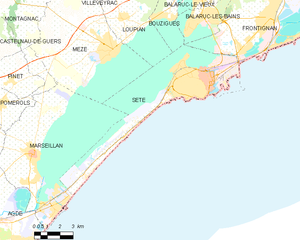
Carte de la commune française de code INSEE 34301 - Sète
Sète — écrit Cette jusqu'en 1927 — est une commune française située dans le département de l'Hérault en région Occitanie. Elle appartient à la communauté d'agglomération Sète Agglopôle Méditerranée.